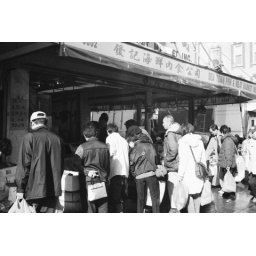
a fish market in Sunset Park.